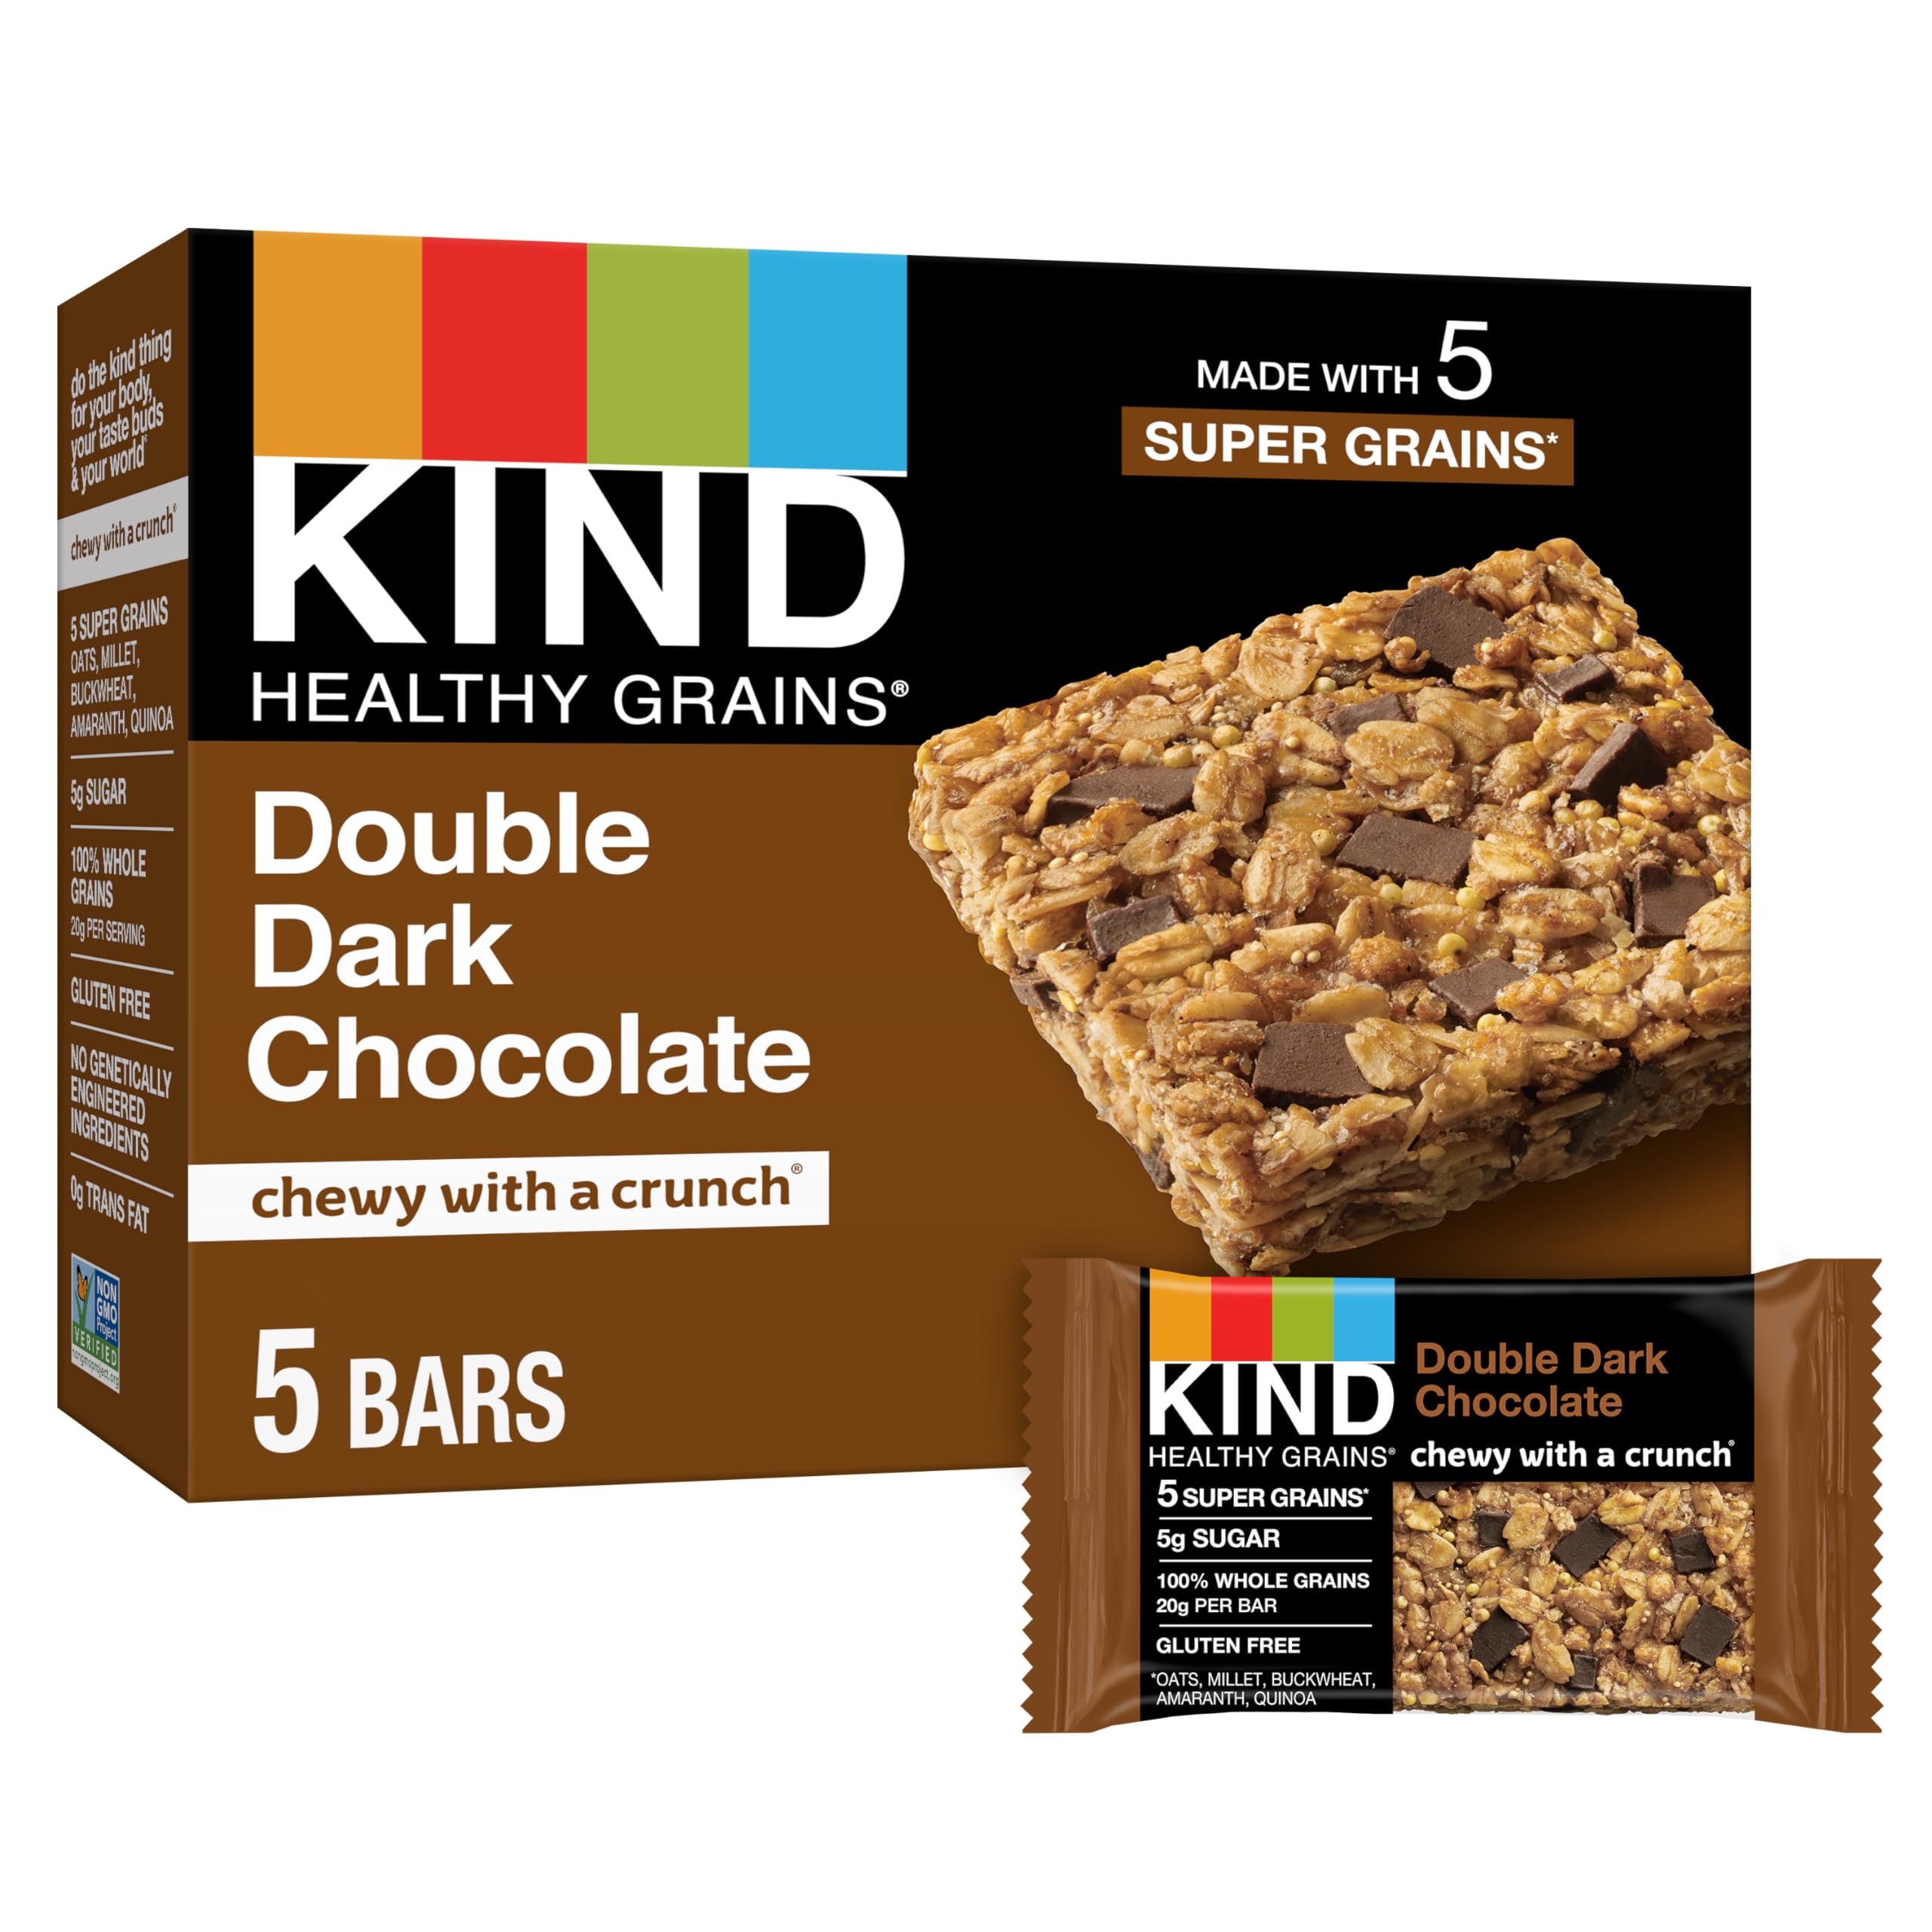
Item Name: Kind Bars, Healthy Grains Double Dark Chocolate, 5 Count, Net Wt. 6.2 Oz
Bullet Point 1: This product is delicious and healthy
Bullet Point 2: Chewy with a crunch
Bullet Point 3: These might be your new favorite snack
Bullet Point 4: No artificial ingredients
Value: 7.36
Unit: Ounce

Price: 6.5